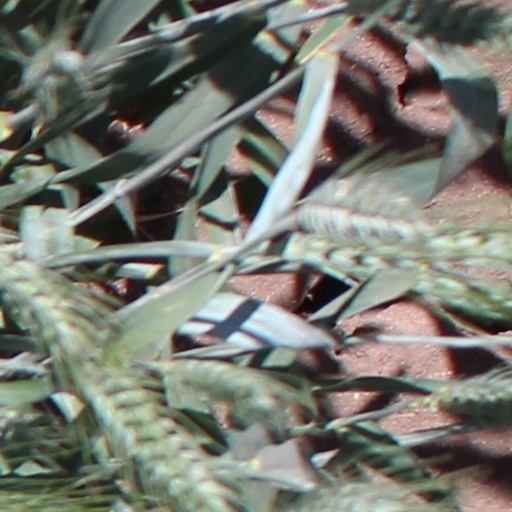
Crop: wheat